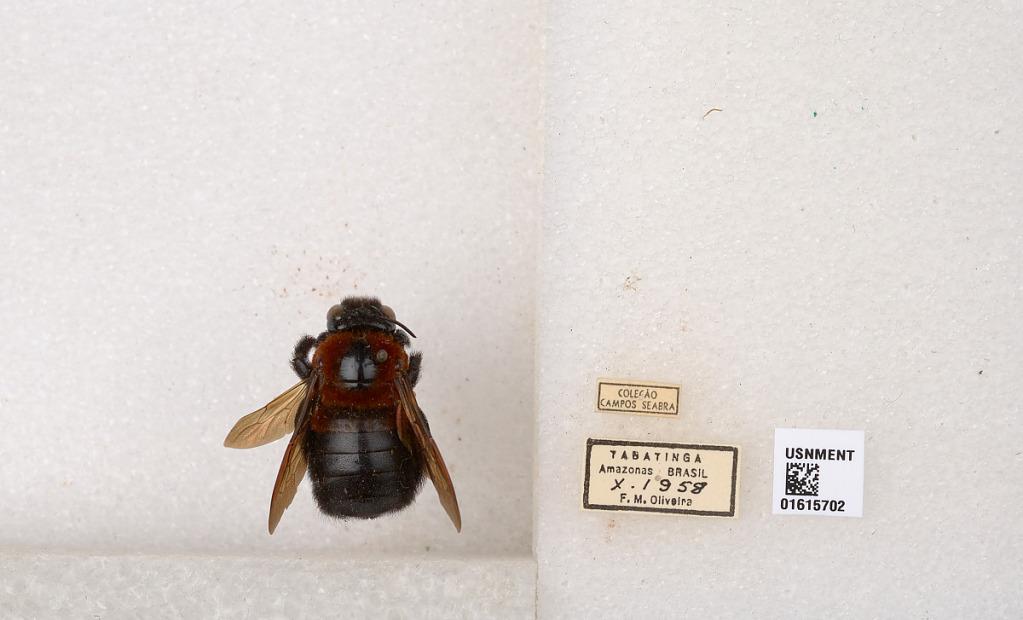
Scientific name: Xylocopa (Neoxylocopa) similis Smith
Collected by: F. Oliveira
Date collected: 1958-10-1
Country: Brazil
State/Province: Amazonas
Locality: Tabatinga